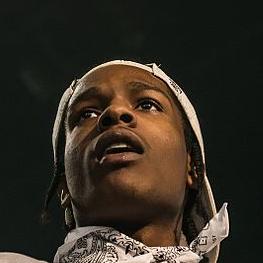
Age: 24